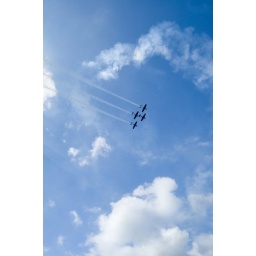
From the Bowness stunt plane display in July 2008 taken from my boat on Windermere.